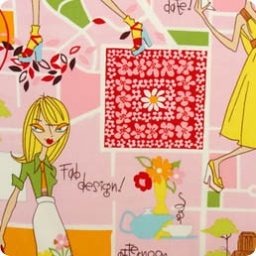
city girls pink by alexander henry fabrics